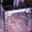
Label: table